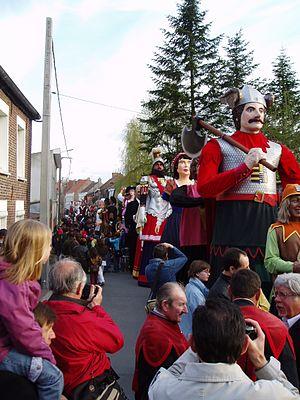
Ronde européenne de géants portés - Steenvoorde 2006
Steenvoorde est une commune française située dans le département du Nord, en région Hauts-de-France. Le village est au centre de l'Houtland, dans le Westhoek.